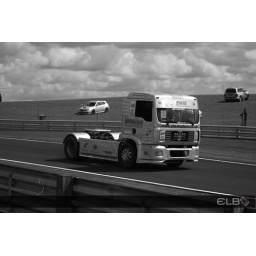
This was shot in 'monochrome' it gives a good effect, the truck was silver so everything seems to gleam.